Front Démocratique Congolais (DRC)

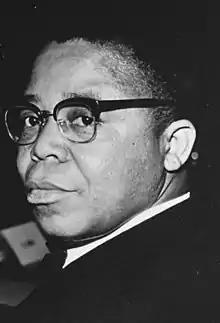
Kasa-Vubu in 1960

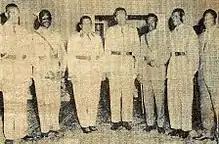
Nendaka in 1961 (far right)

While Kasa-Vubu's party, the AKABO, only secured 10 seats, he still had the advantage of the prerogatives of being president, and the fact that the conditions that had prompted him to appoint Tshombe had largely been resolved: the Simbas had effectively been crushed, the Katangan troops had successfully been integrated into the arny under General Joseph Mobutu's leadership, and the mercenaries had been effectively brought into the picture.